Seetee series

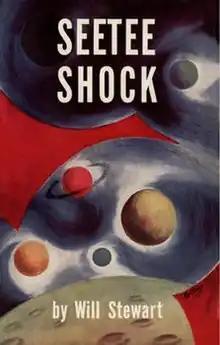
Dust-jacket from the first edition

The "Seetee" series is a golden age science fiction series by the American writer Jack Williamson, under the pseudonym "Will Stewart."